Andrzej Grubba

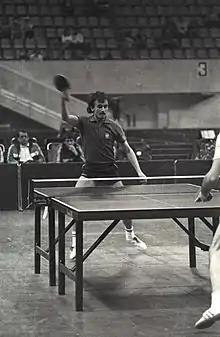

Andrzej Stanisław Grubba (14 May 1958 – 21 July 2005) was a Polish table tennis player.